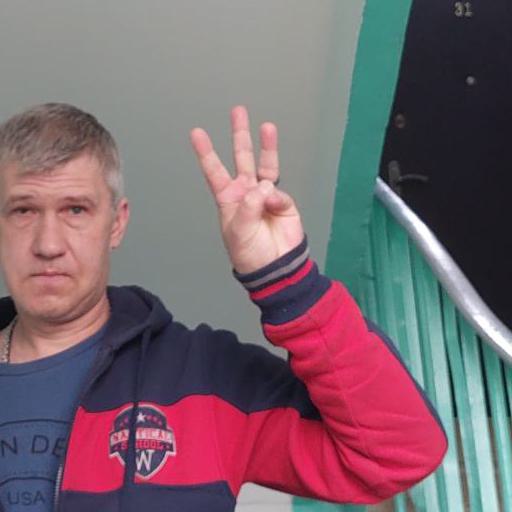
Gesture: three